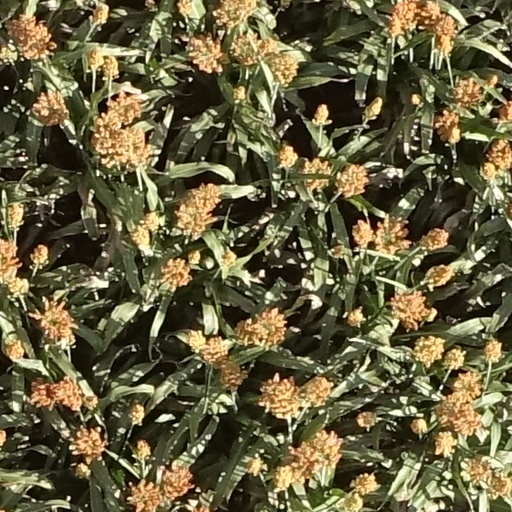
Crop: sorghum